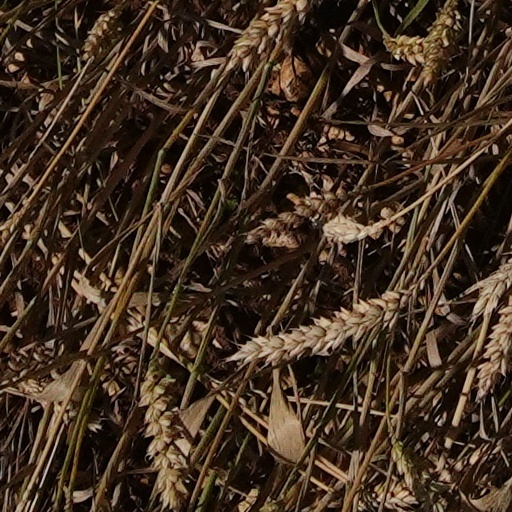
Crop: wheat